Bristol Britannia

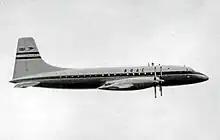
The prototype Britannia 101 "G-ALBO" in BOAC markings at the 1953 Farnborough Air Show

During April 1950, the airliner's name, "Britannia", was selected. The designation "Britannia 101" was applied to first pair of prototypes, which were powered by the early Proteus 625, the successor to the 600 series engine that had already completed type trials.